Health

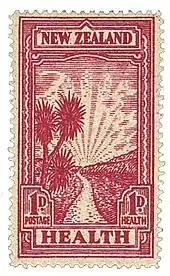
Postage stamp, New Zealand, 1933. Public health has been promoted – and depicted – in a wide variety of ways.

Primary care medical services are provided by physicians, physician assistants, nurse practitioners, or other health professionals who have first contact with a patient seeking medical treatment or care. These occur in physician offices, clinics, nursing homes, schools, home visits, and other places close to patients. About 90% of medical visits can be treated by the primary care provider. These include treatment of acute and chronic illnesses, preventive care and health education for all ages and both sexes.